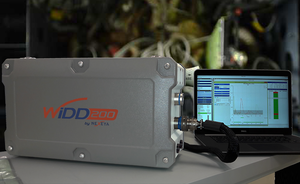
WIDD, le détecteur de défauts de câblage et de pannes intermittentes de NEXEYA, en fonctionnement dans un atelier.
Nexeya est une entreprise française spécialisée dans la conception et le développement d'équipements électroniques pour les secteurs de l'aéronautique, de la défense, de l'énergie, du ferroviaire et du spatial. En 2018, elle réalisait un chiffre d'affaires d'environ 128 millions € et employait plus de 800 personnes dans plusieurs établissements dont le principal se situe à Toulouse. La société est devenue en 2019 une filiale de la société allemande Hensoldt. Les activités spatiales et de défense ont été toutefois conservées dans une nouvelle société, baptisée Hemeria, qui emploie 200 personnes et réalise un chiffre d'affaires de 36 millions €.